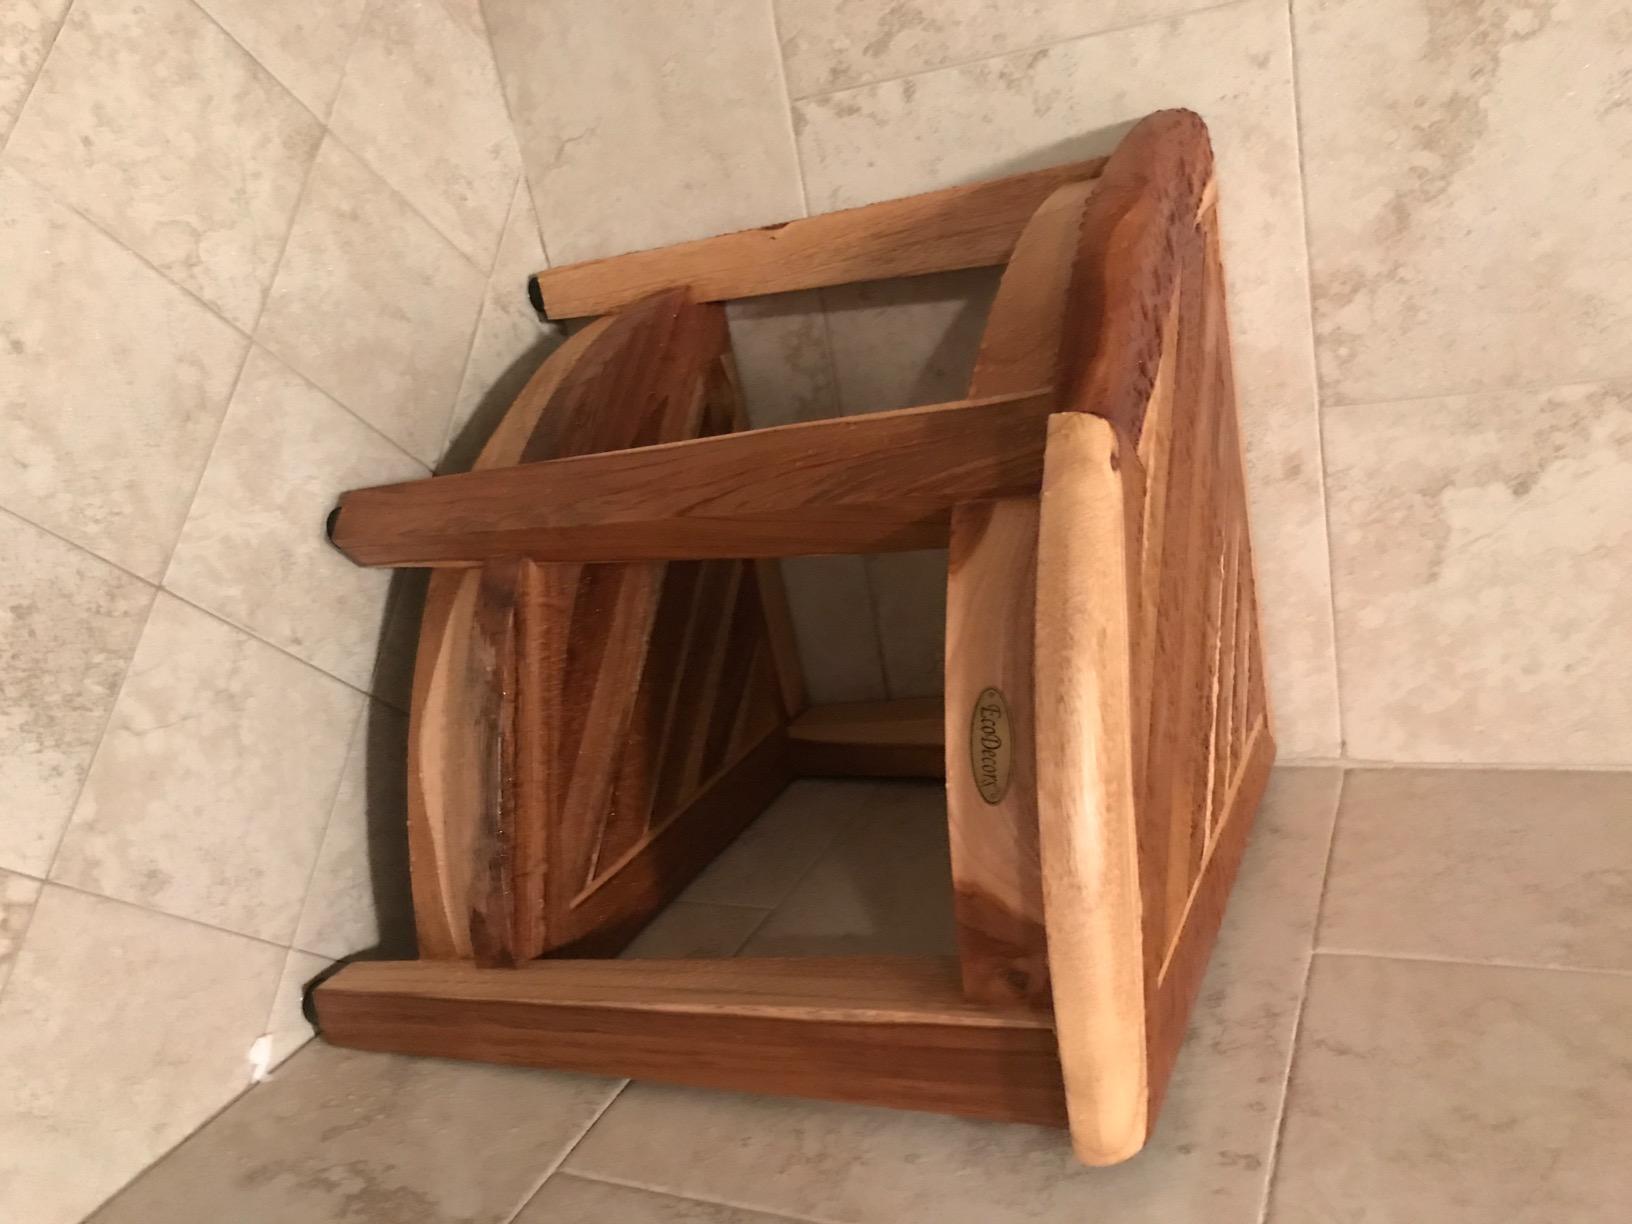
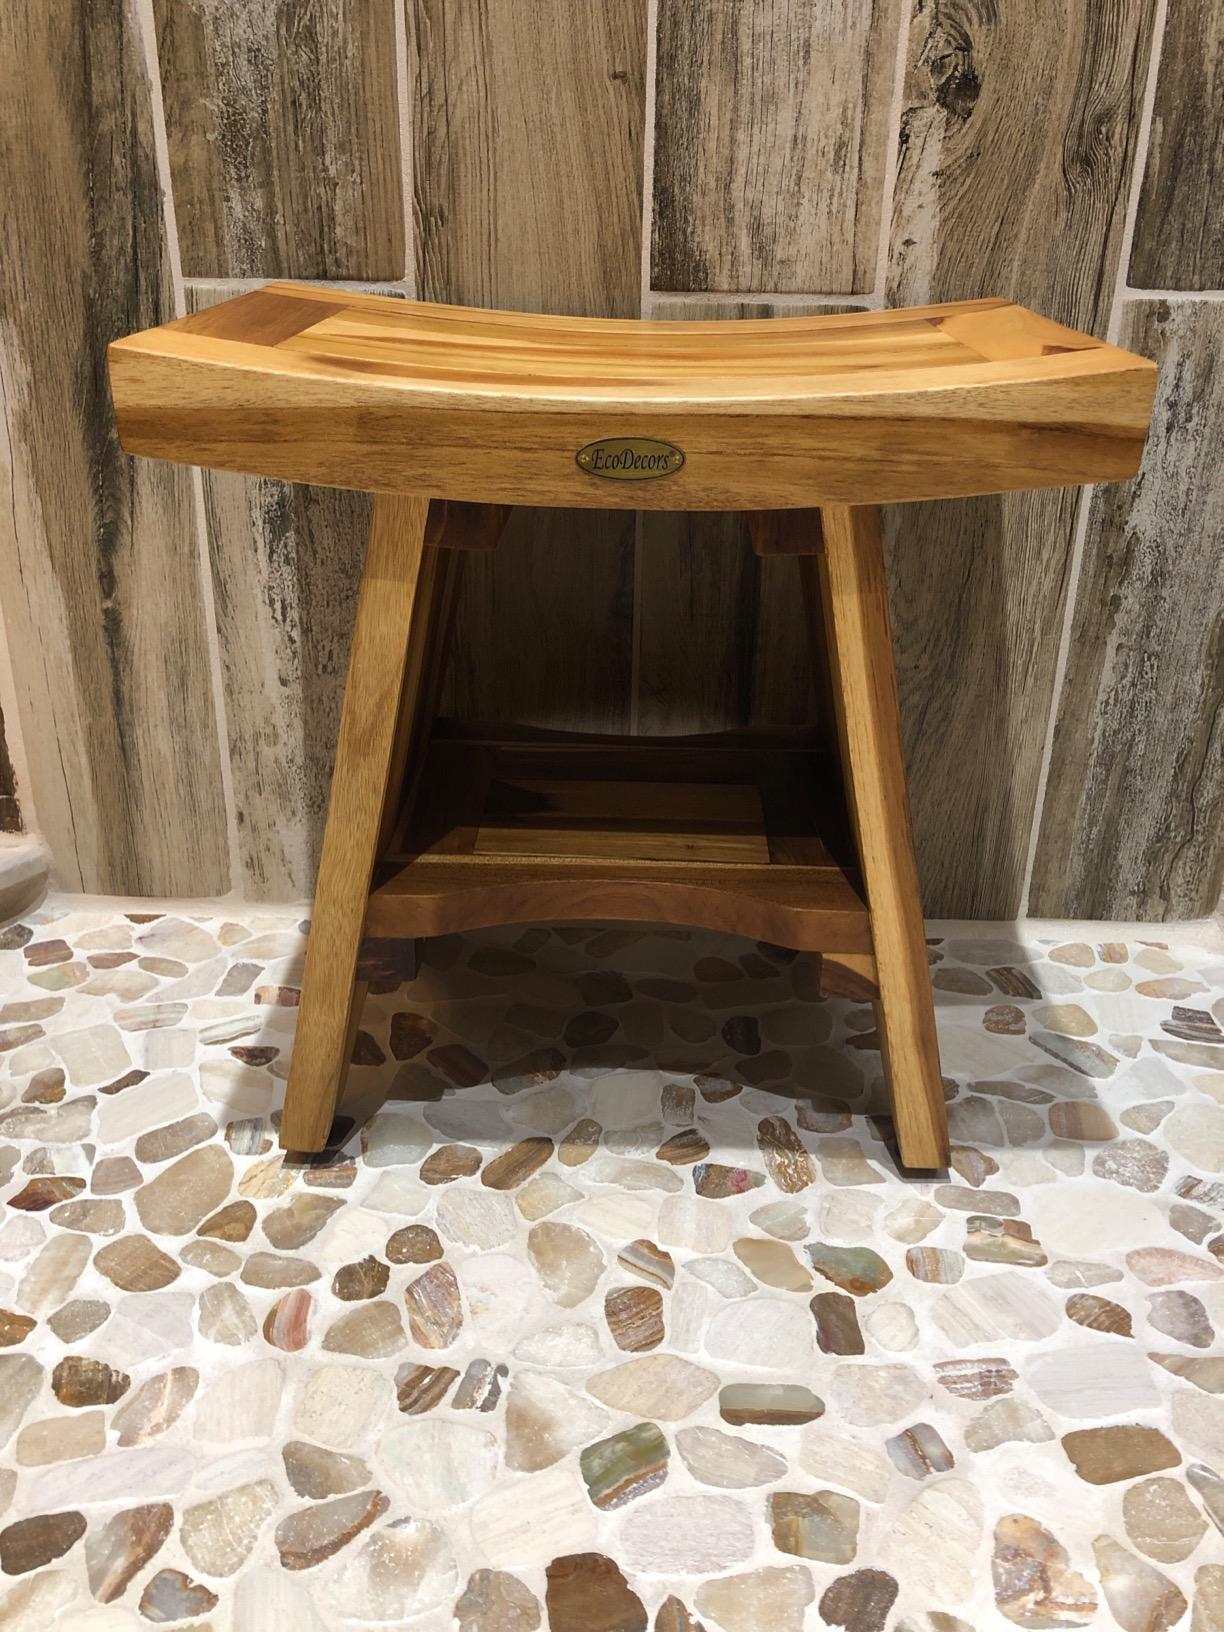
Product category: stool
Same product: no